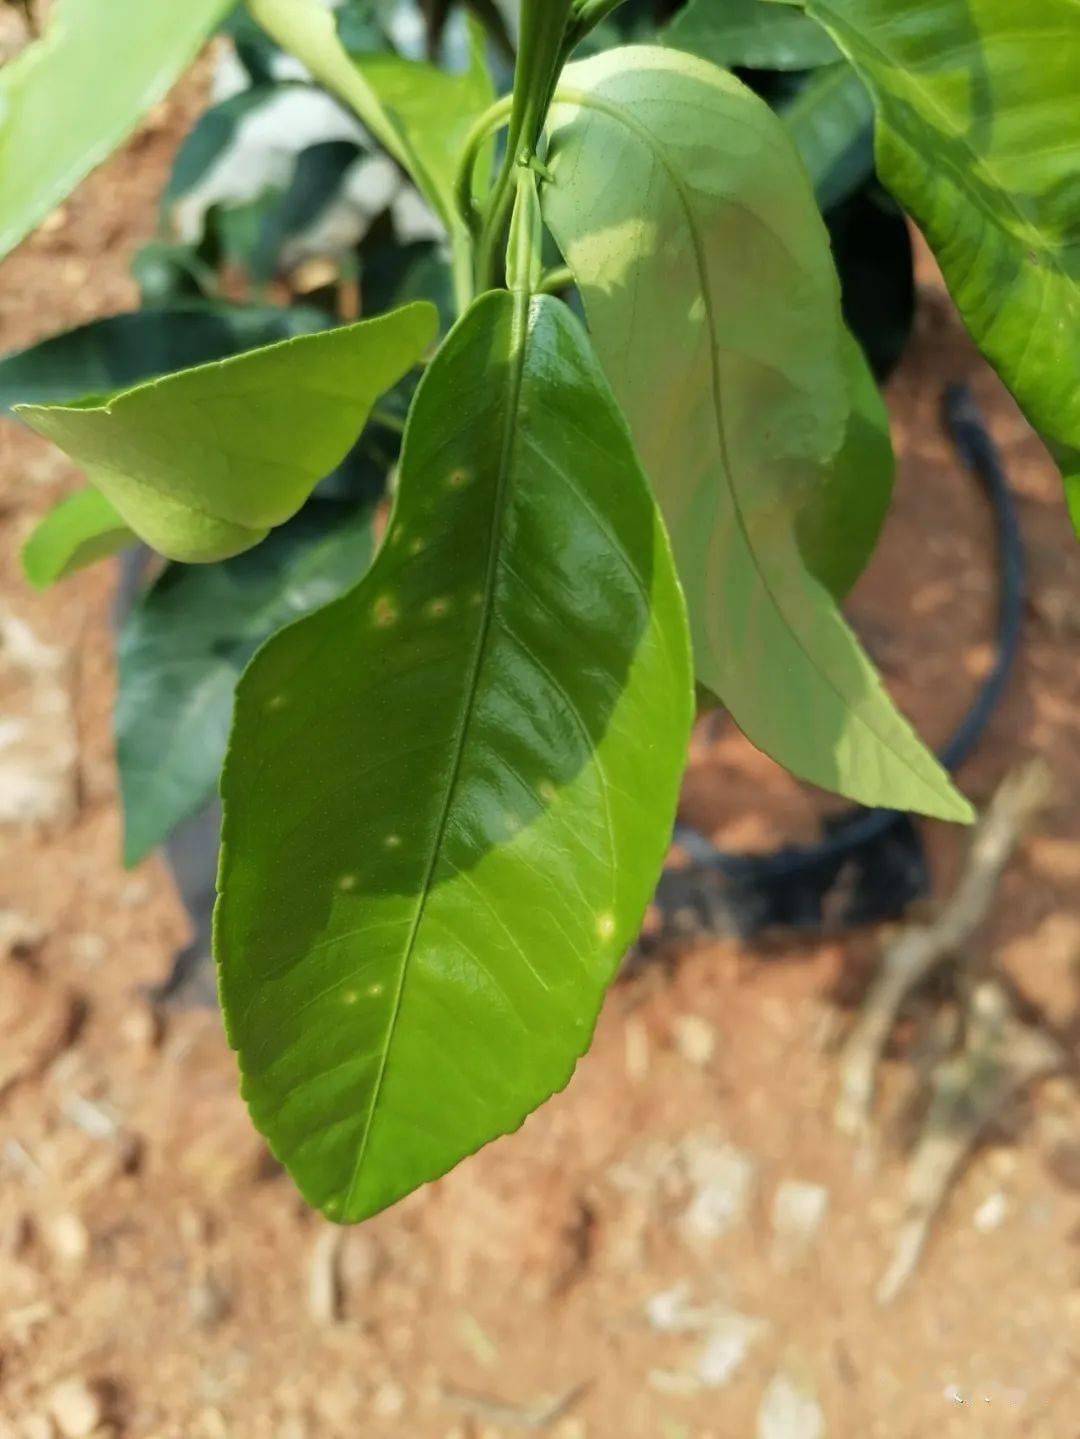
Plant: Citrus
Disease: citrus canker